Wax Museum of Madrid

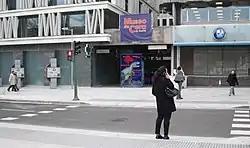
View of the museum from Paseo de Recoletos

The Madrid Wax Museum (Spanish: Museo de cera de Madrid) is a wax museum located in Plaza de Colón in Madrid, Spain.